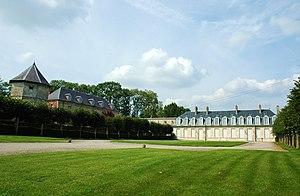
Marieux, Somme, fr, château.
Marieux est une commune française située dans le département de la Somme en région Hauts-de-France.